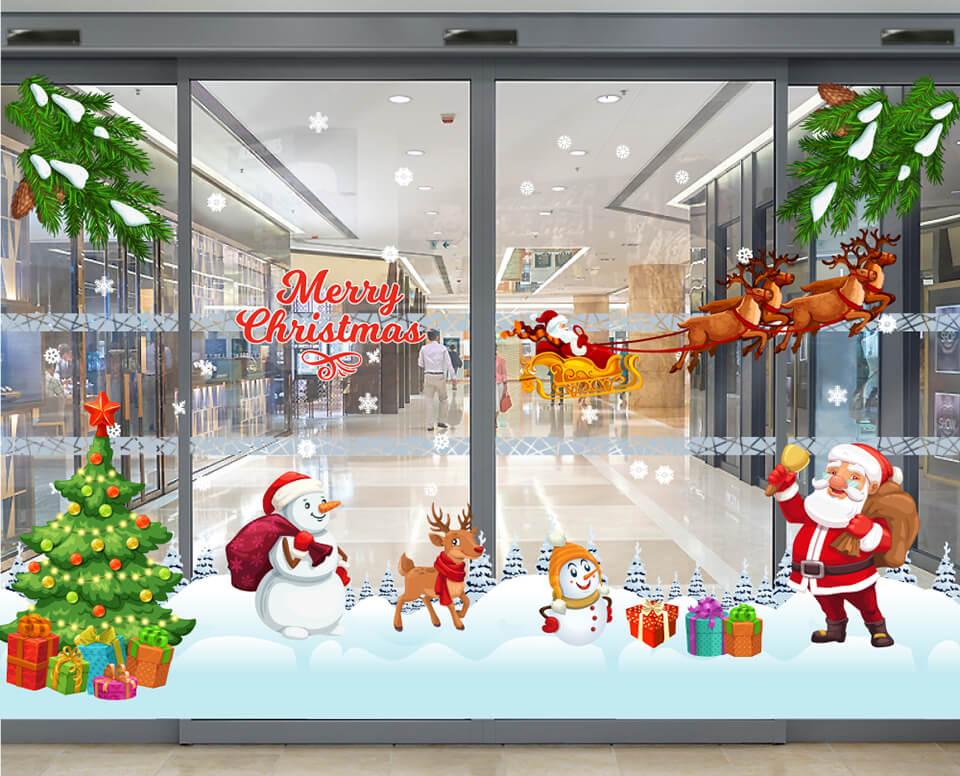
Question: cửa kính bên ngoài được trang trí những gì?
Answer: cửa kính được trang trí bởi những biểu tượng mùa giáng sinh